Hudson Bay

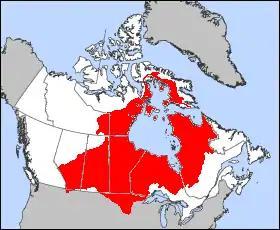
Hudson Bay drainage basin

The bay is named after Henry Hudson, an Englishman sailing for the Dutch East India Company, and after whom the river that he explored in 1609 is also named. Hudson Bay encompasses , making it the second-largest water body using the term "bay" in the world (after the Bay of Bengal). The bay is relatively shallow and is considered an epicontinental sea, with an average depth of about (compared to in the Bay of Bengal). It is about long and wide. On the east it is connected with the Arctic Ocean (Davis Strait) by Hudson Strait; on the north, with the Arctic Ocean by Foxe Basin (which is not considered part of the bay), and Fury and Hecla Strait.